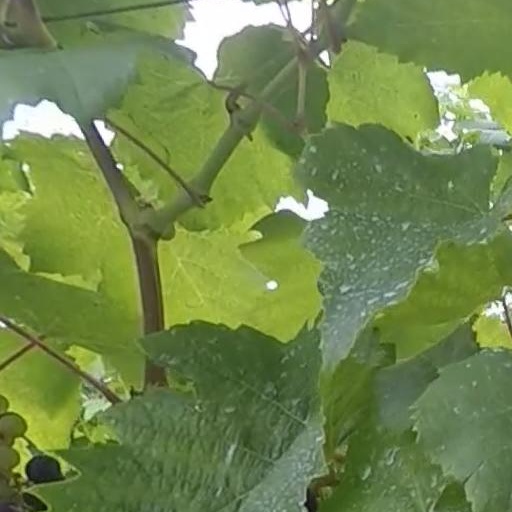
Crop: grape